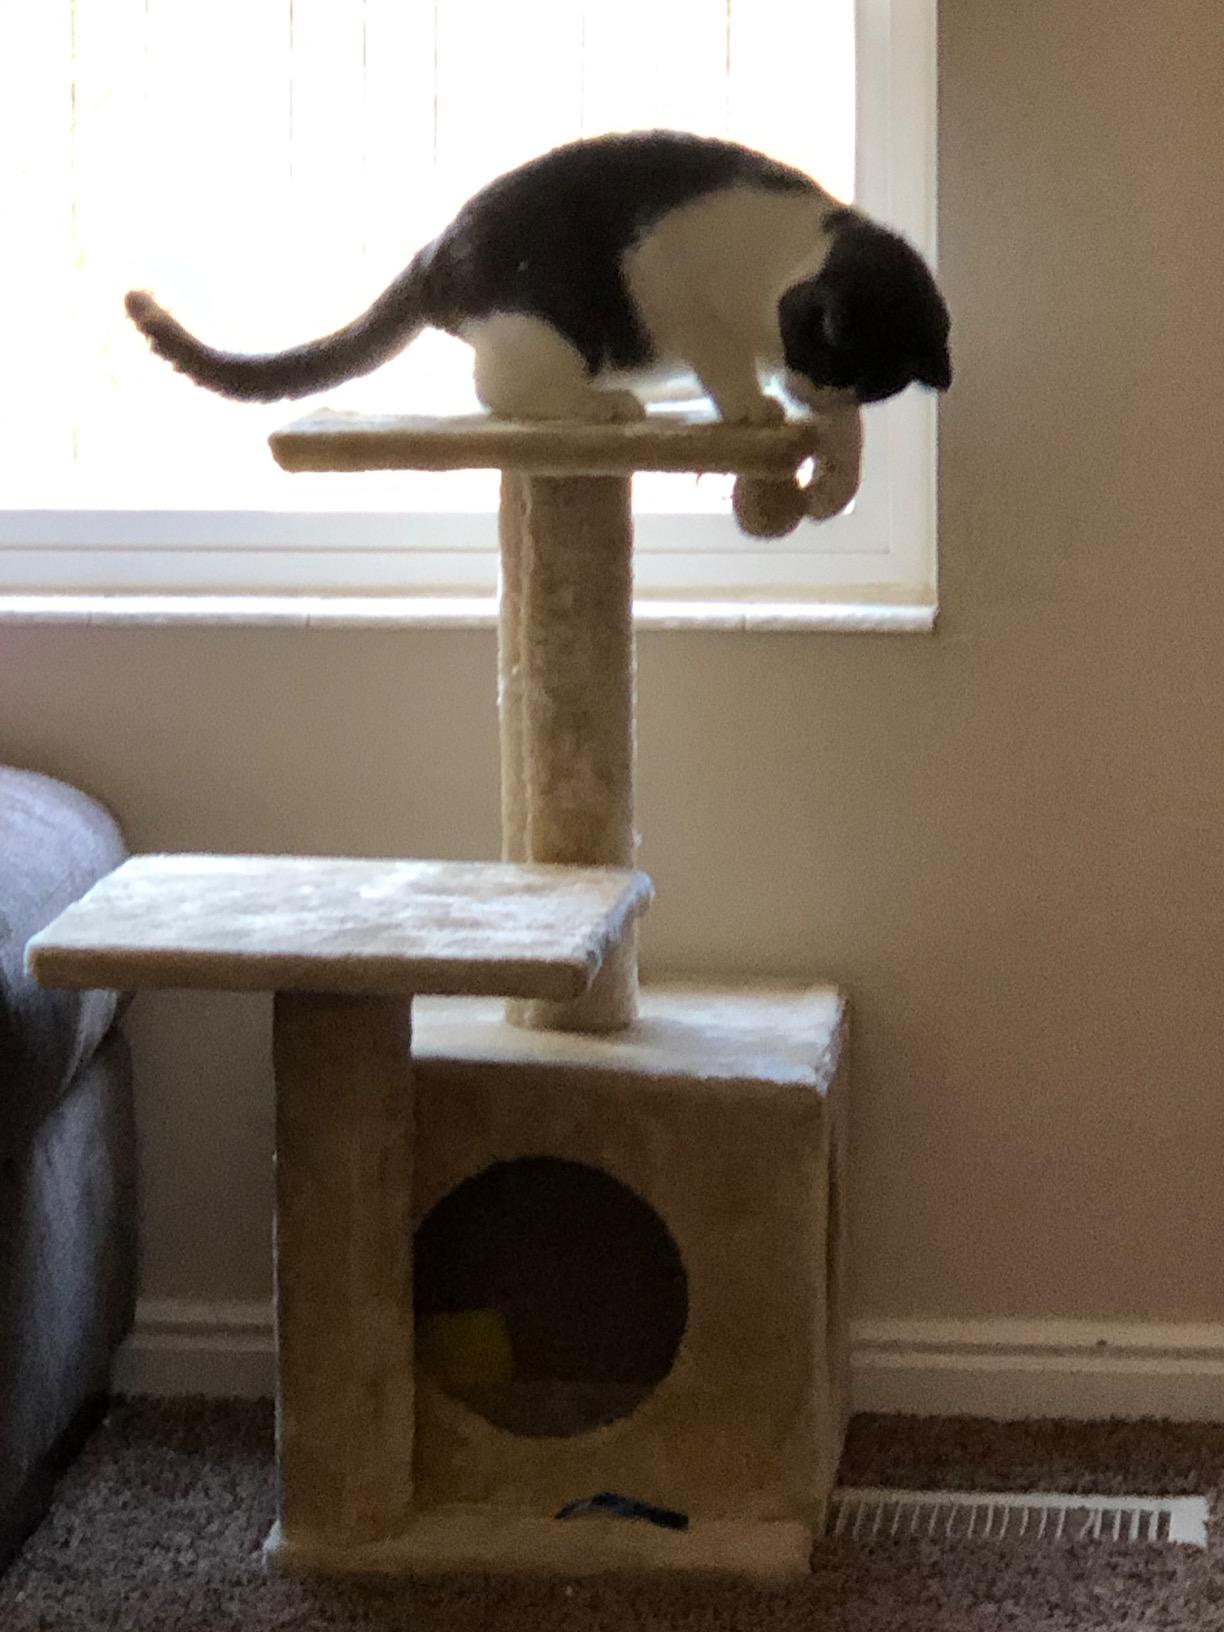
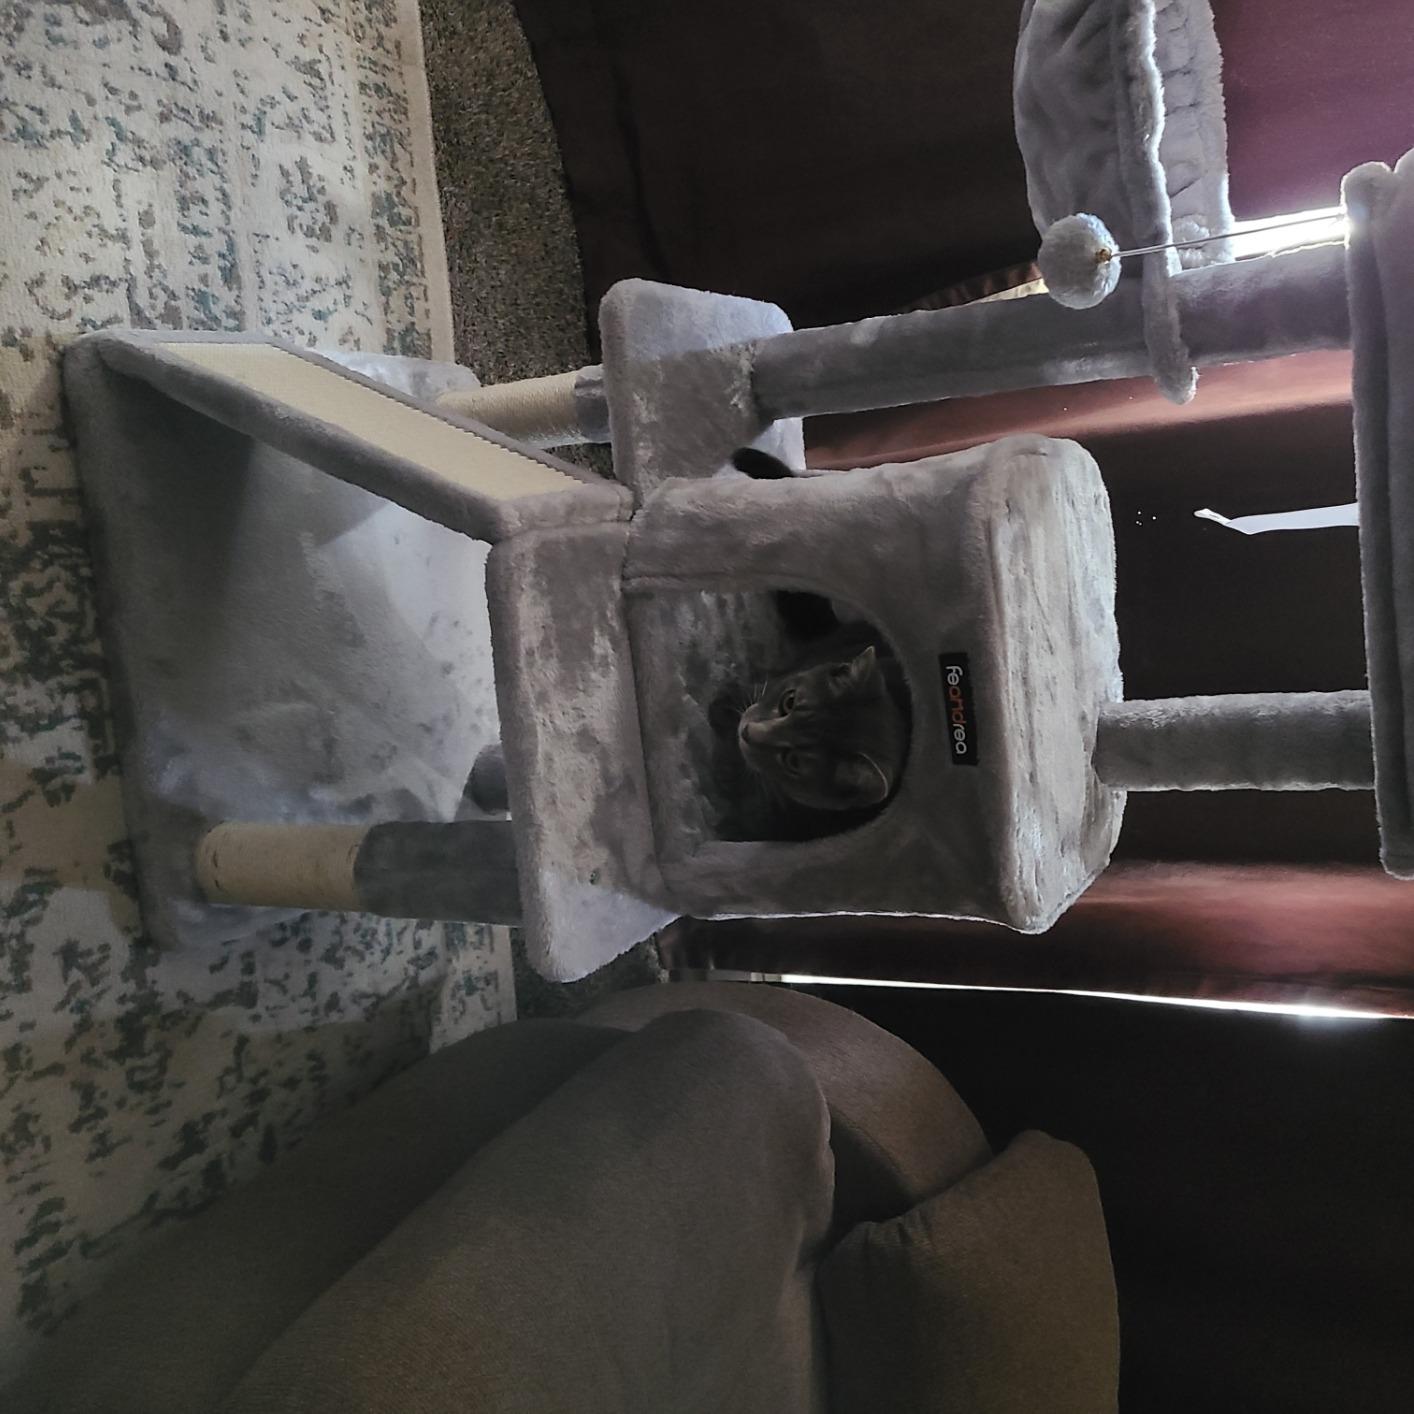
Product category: items_cat tree
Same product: no